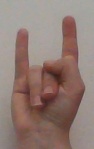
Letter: la